Kozhipporu

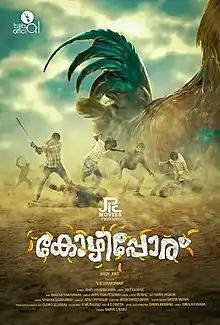
Movie Poster

Kozhipporu is an Indian Malayalam-language Family Drama film, produced by V G Jayakumar under the banner J Pic Movies. The movie is written and directed by Jinoy Janardhanan and Jibit George, and starred Indrans, Pauly Valsan, Anjali Nair, Jolly Chirayath, Veena Nandakumar, Jinoy Janardhanan, Navajith Narayanan, Sarin Rishi, Sohan Seenulal and Praveen TJ. The soundtrack was composed by Bijibal. The film is edited by Appu N. Bhattathiri and has Ragesh Narayanan as the cinematographer. The film released in theatres on 6 March 2020.